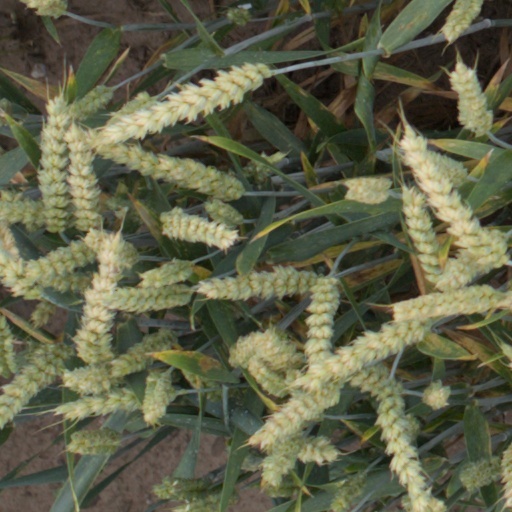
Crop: wheat